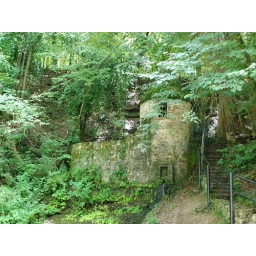
Yup, it's a small castle like structure with a spring coming out. (You can see water near the bottom)